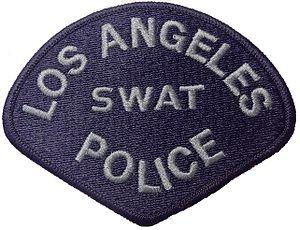
Le SWAT, acronyme de Special Weapons And Tactics, désigne des unités d'intervention des forces de police aux États-Unis. Ces unités opèrent en principe en milieu urbain, aux côtés des autres forces de police. Elles font partie de la S.R.T.